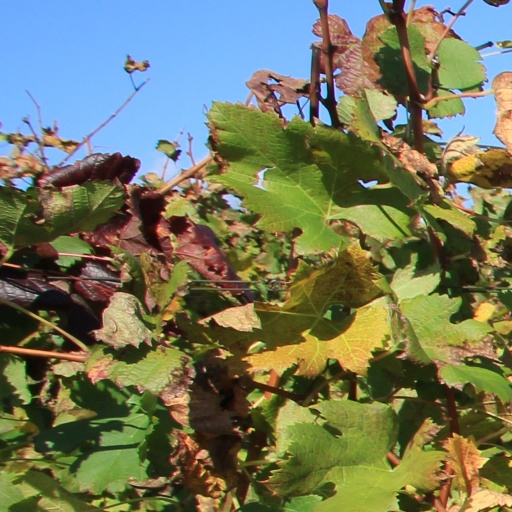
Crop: grape